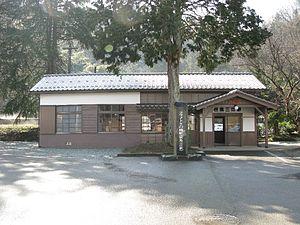
La gare de Kōnotori-no-sato est une gare ferroviaire localisée dans la ville de Toyooka, dans la préfecture de Hyogo, au Japon. La gare est exploitée par la compagnie Kyoto Tango Railway, sur la ligne Miyazu.